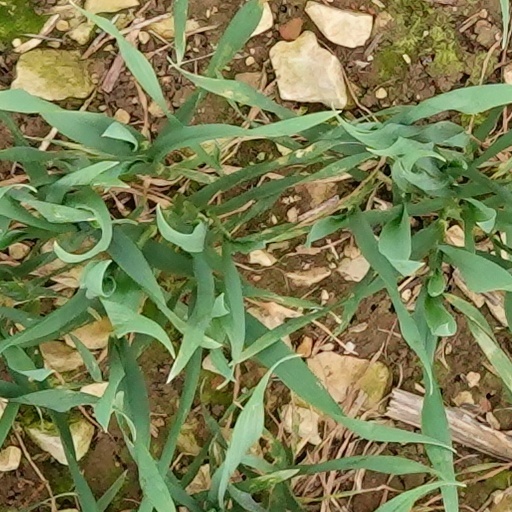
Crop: wheat